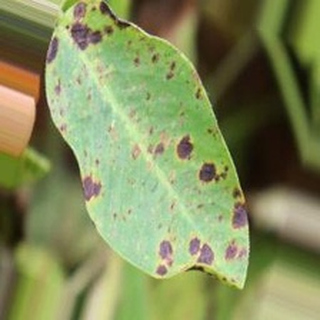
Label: groundnut_late_leaf_spot